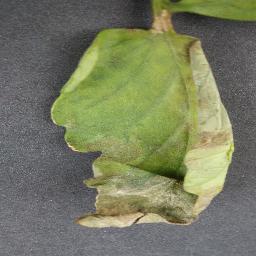
Label: Tomato___Late_blight